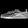
Label: Sneaker